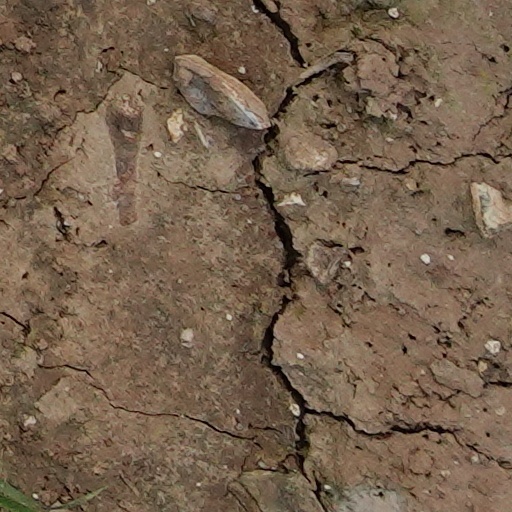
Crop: wheat